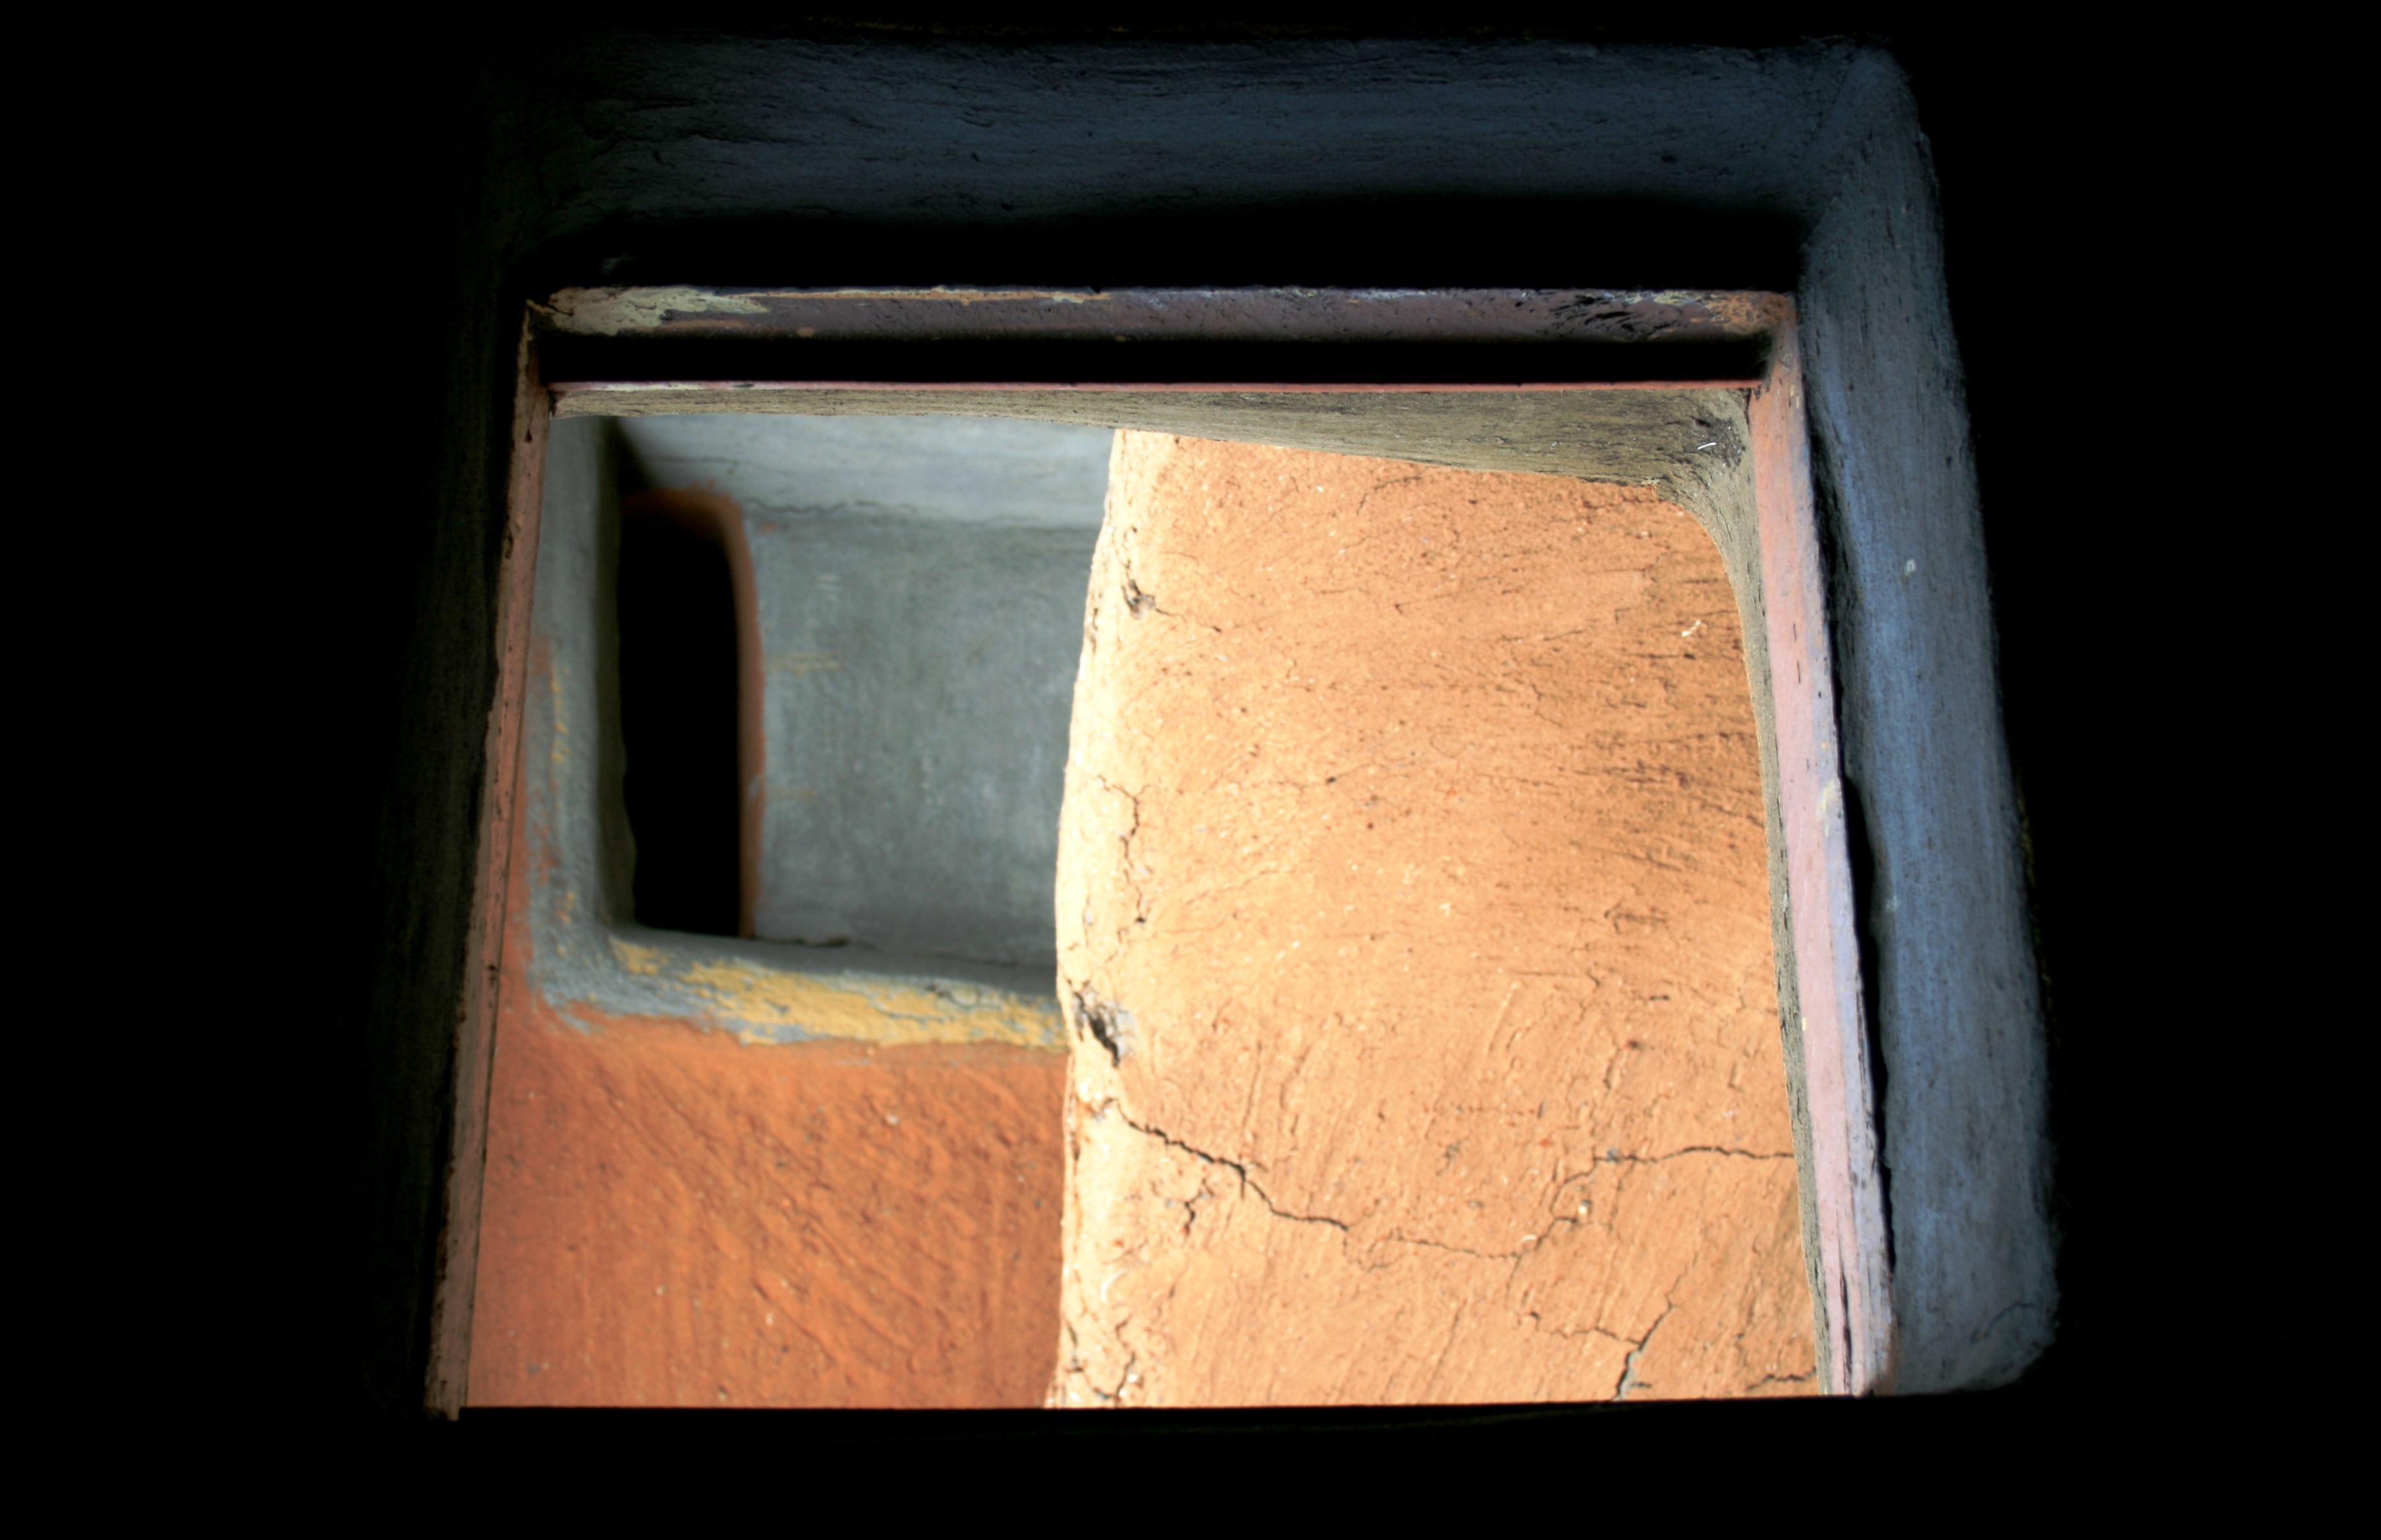
wood, color, door, material, terracotta, grey, eye, rectangles, angles, picture frame, organ, shape, light and shadow, corners, window to outside, next to window, to outside, and squares